Tenentist revolts in Mato Grosso

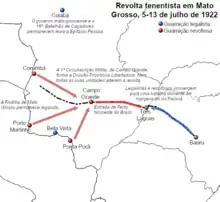

The 1922 presidential election infuriated a segment of the Brazilian Army against the incumbent president, Epitácio Pessoa, his elected successor, Artur Bernardes, and the political system of Brazil's Old Republic that they represented. Young officers did not accept the results and wanted to prevent Bernardes from taking office. Once aware that general Joaquim Inácio Cardoso, commander of the CMMT, was preparing an uprising, the government dismissed him on 30 March. On 27 June, the newspaper "Gazeta de Notícias", in Rio de Janeiro, announced that "the fruits of the propaganda and personal action of the old and restless general have now emerged and, even with his advice, the revolutionaries intend to act, starting in Ponta Porã, on the border with Paraguay, the military sedition with the uprising of the federal force stationed there. The federal government is now master of everything that happens in Mato Grosso".